Fracture of soft materials

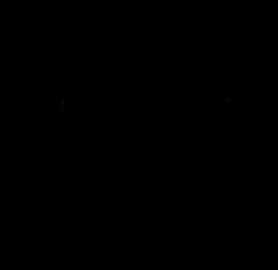

Since LEFM is no longer applicable, alternative methods are adapted to capture large deformations in the calculation of stress and deformation fields. In this context the method of asymptotic analysis is of relevance.